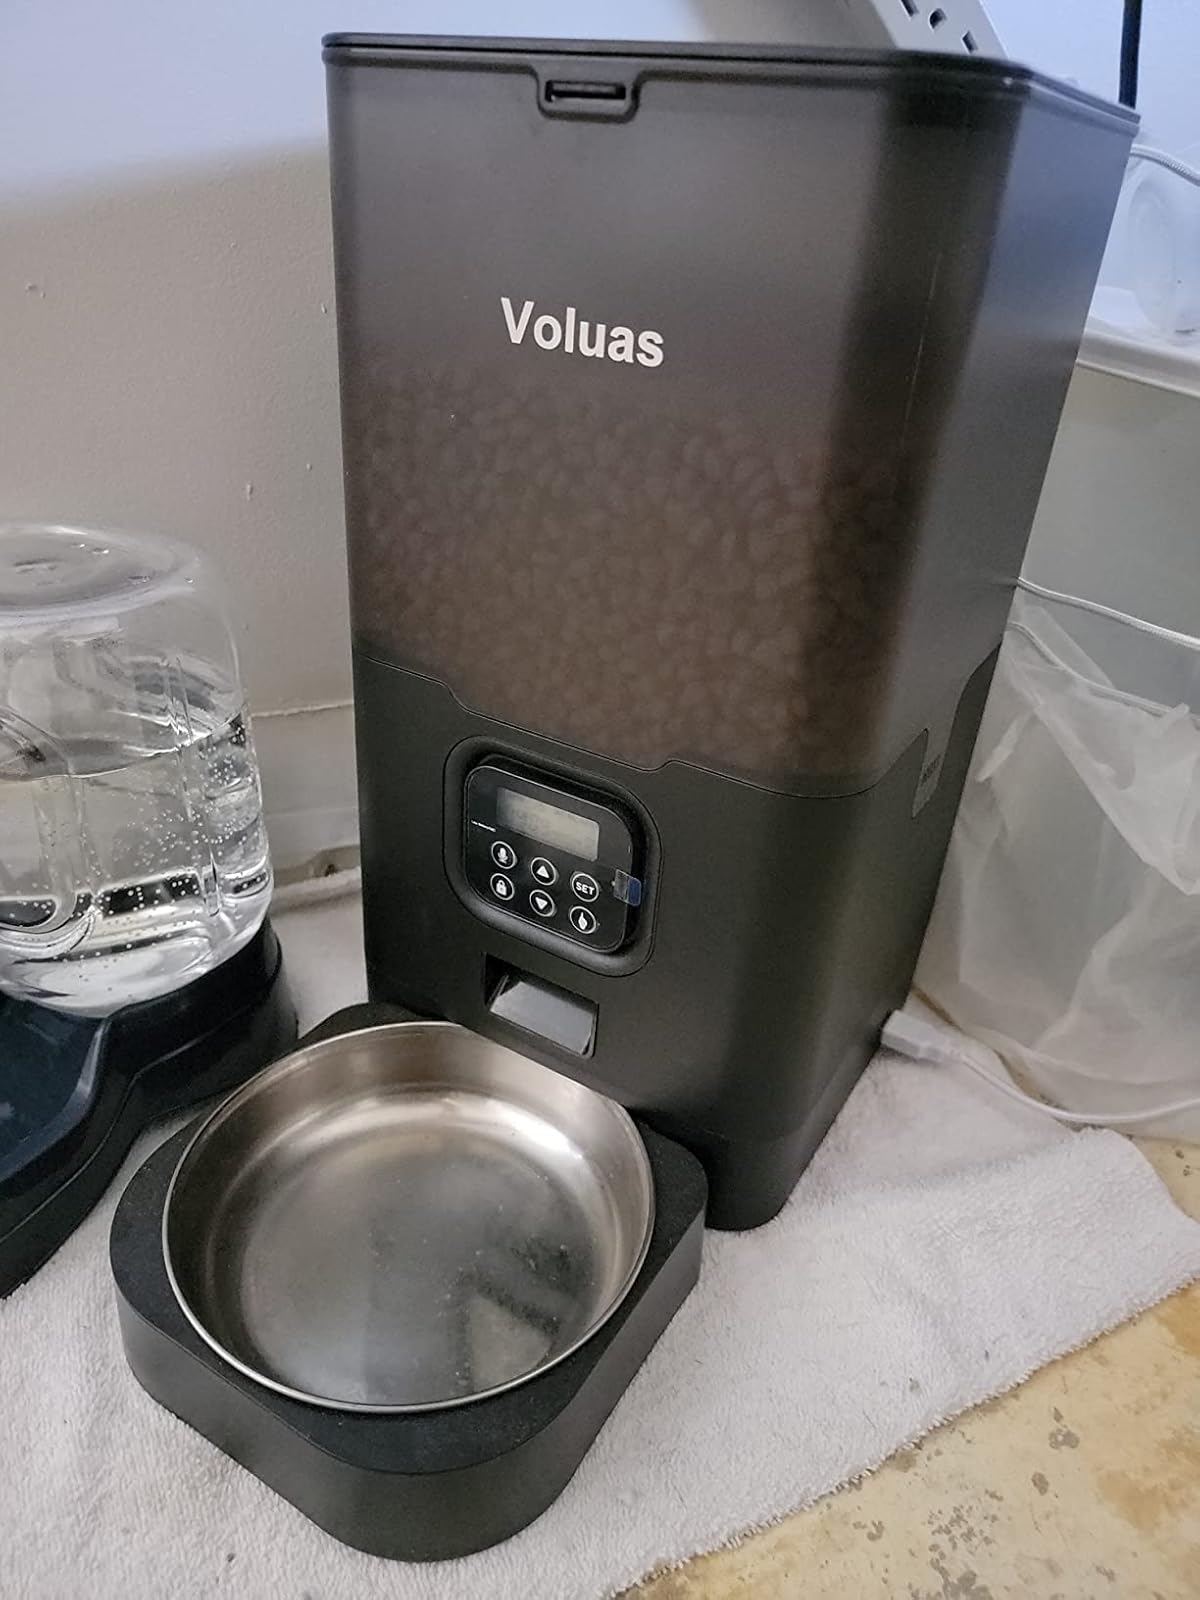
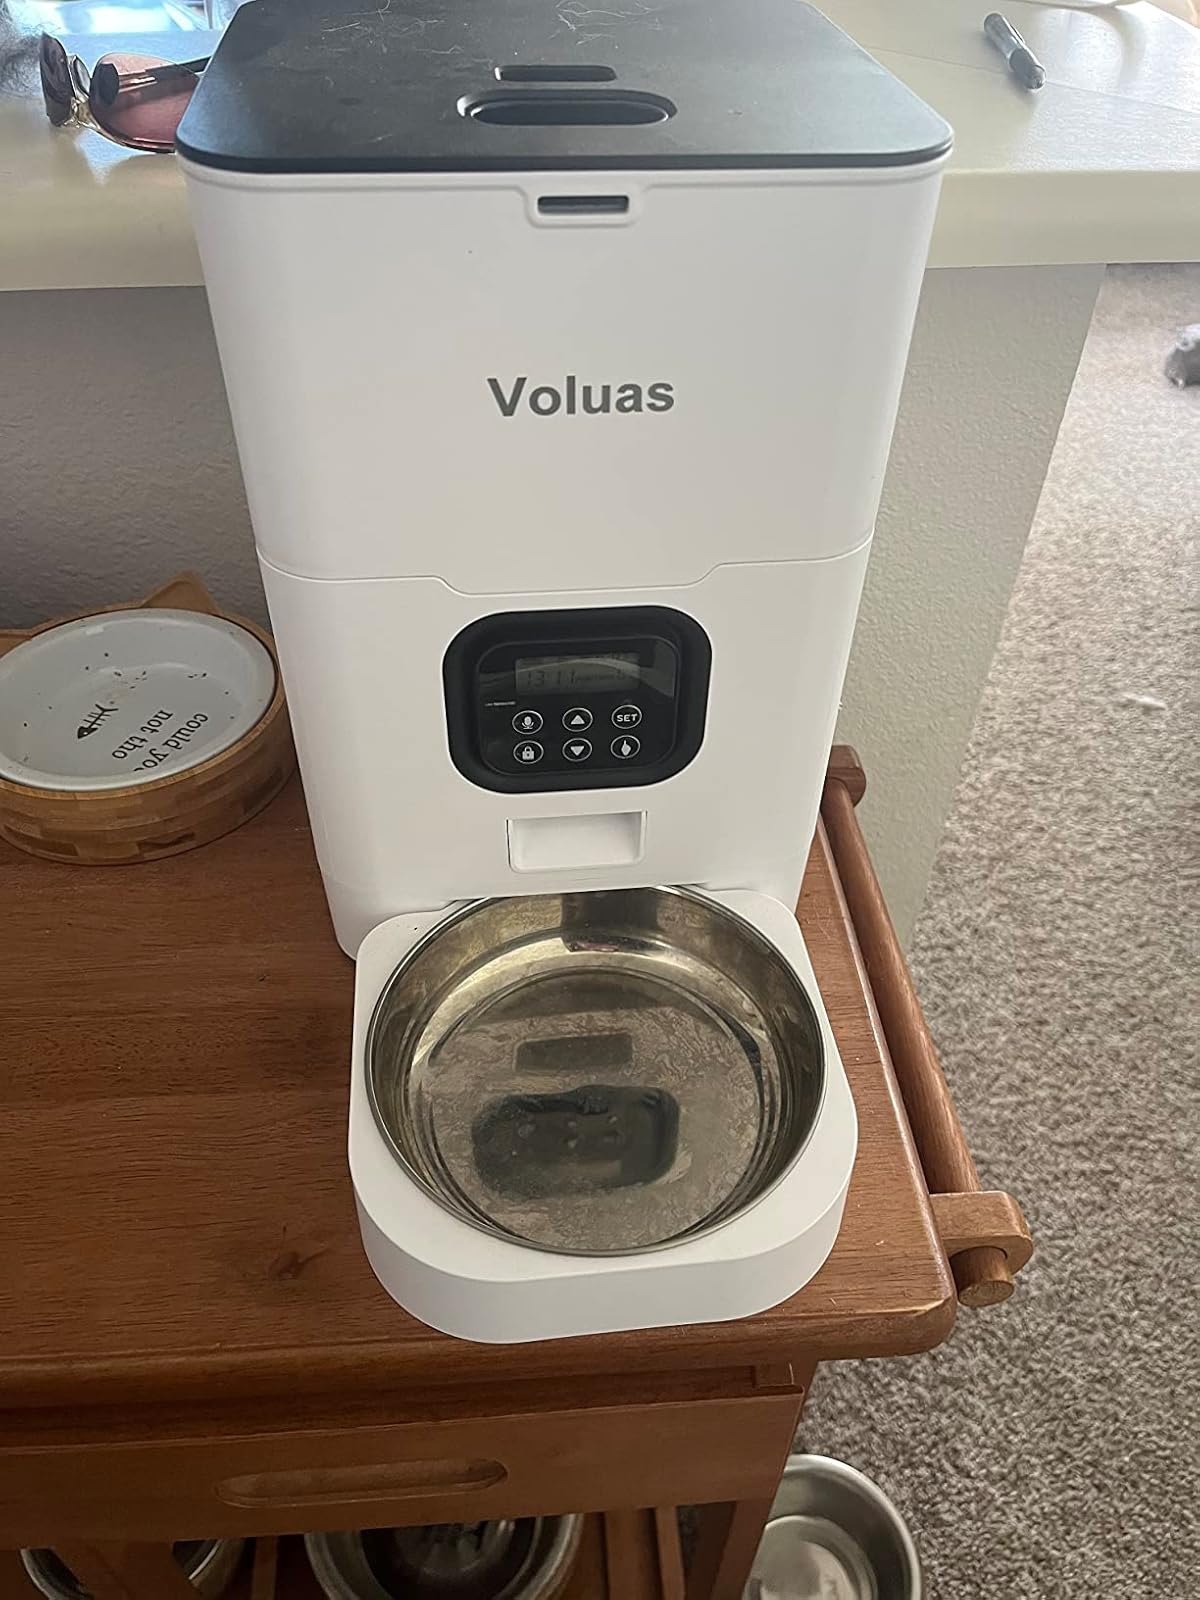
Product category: items_feeder
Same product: no